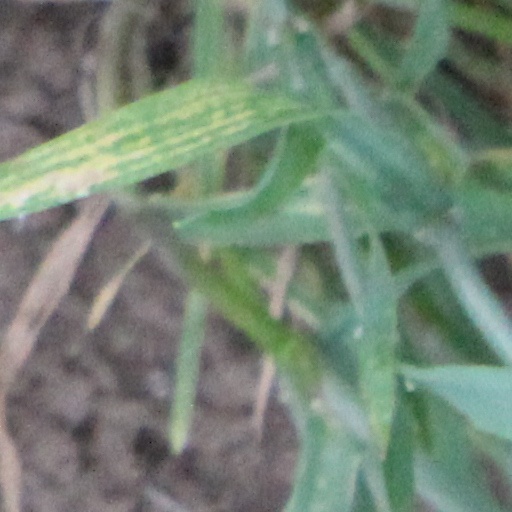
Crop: wheat